Migrant sex work

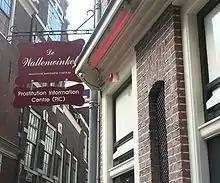
Prostitution Info Center in Amsterdam

Response from non-governmental organizations have largely been centered on anti-trafficking activism and service provision that may also include migrant sex workers. Much of NGO response to migrant sex work has been on increasing awareness of human trafficking problems. Anti-trafficking NGOs have played a role in providing health services and contraceptives. Sex worker outreach organizations also exist in the areas of public and global health. NGOs also largely target migrant sex workers for their high risk of attracting and passing on sexually transmitted diseases. They offer services such as providing contraception in the form of condoms, engaging sex workers in educational classes concerning sexual and other forms of physical health, and providing HIV and other STD testing.